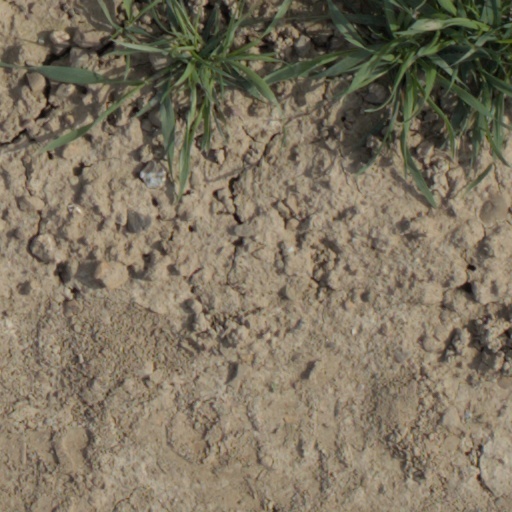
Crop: wheat